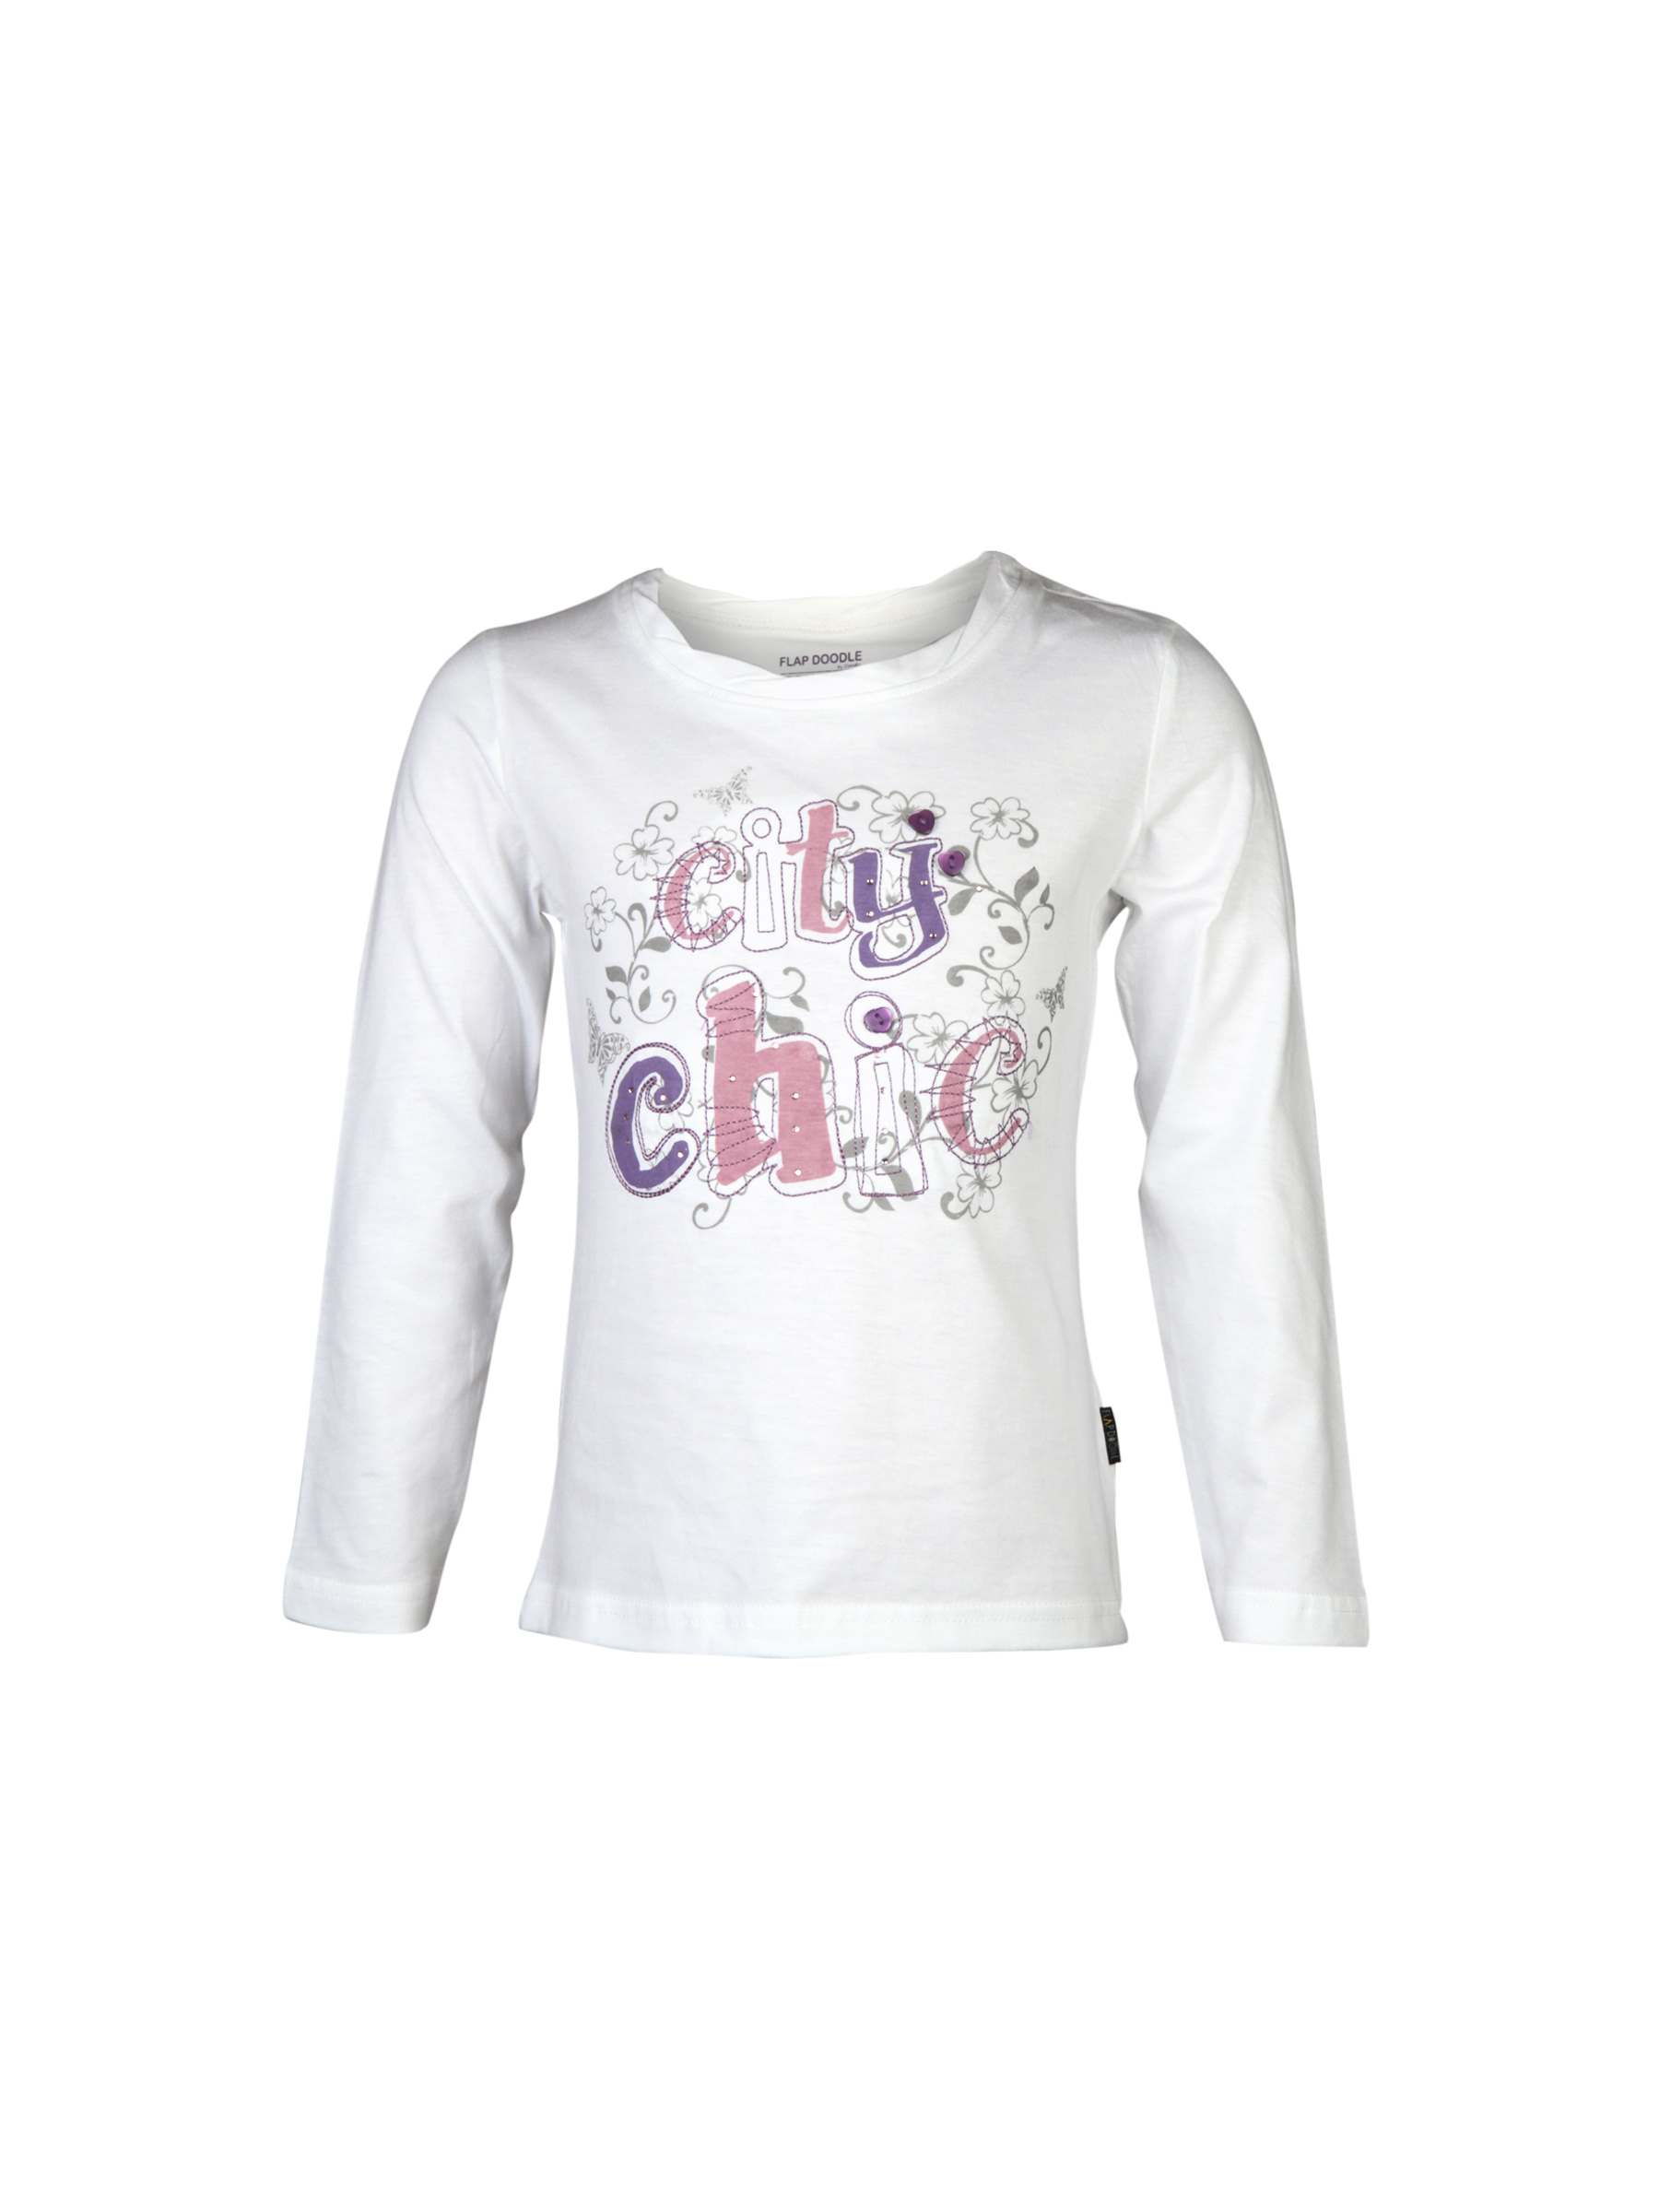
Doodle Kids Girls City Chic White Top
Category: Apparel / Topwear / Tops
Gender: Girls
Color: White
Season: Fall 2011
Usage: Casual